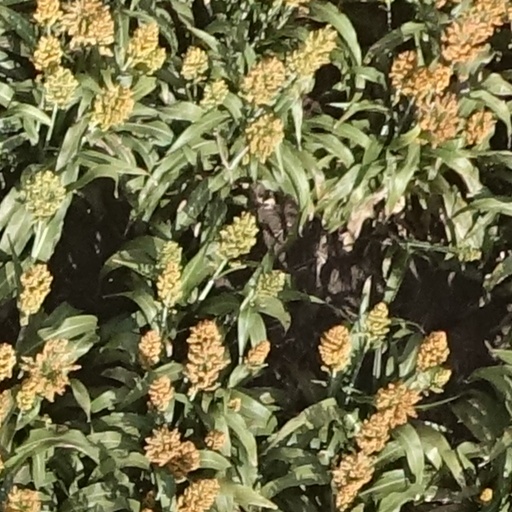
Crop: sorghum